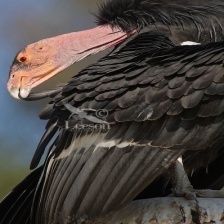
Species: CALIFORNIA CONDOR
Scientific name: GYMNOGYPS CALIFORNIANUS
ImageNet parent category: vulture